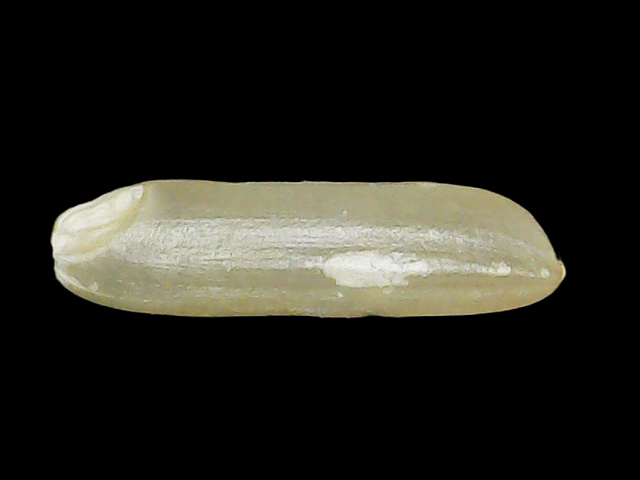
Rice variety: Binadhan14